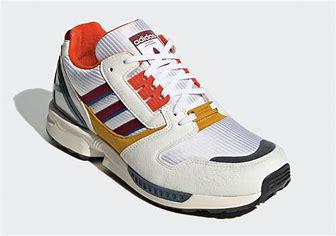
Brand: Adidas
Model: ZX 8000